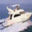
Label: ship